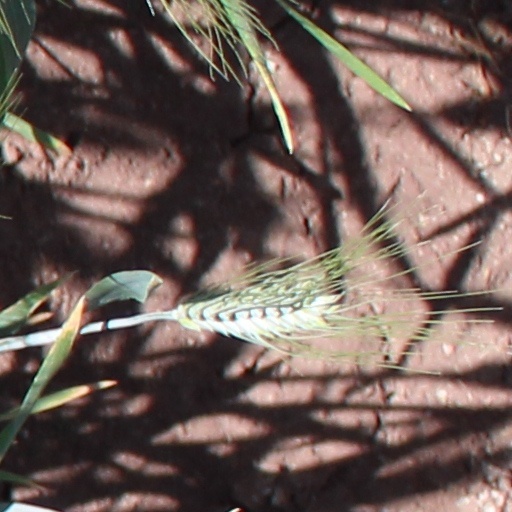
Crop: wheat